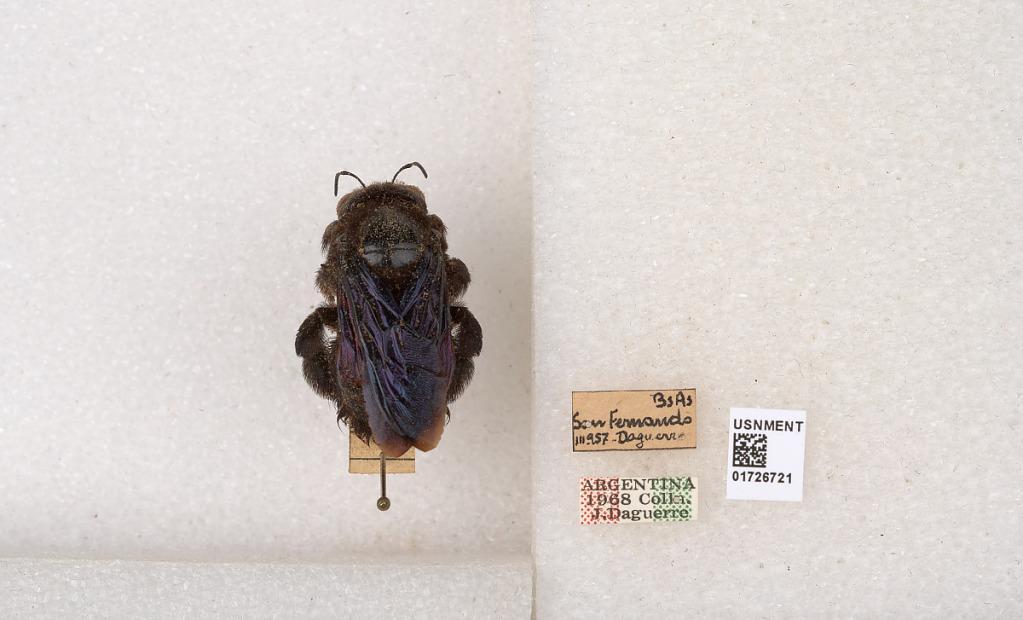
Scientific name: Xylocopa (Neoxylocopa) frontalis (Olivier)
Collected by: J. Daguerre
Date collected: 1957-3-1
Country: Argentina
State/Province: Buenos Aires
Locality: San Fernando